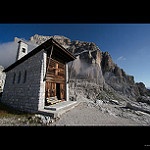
Label: mountain